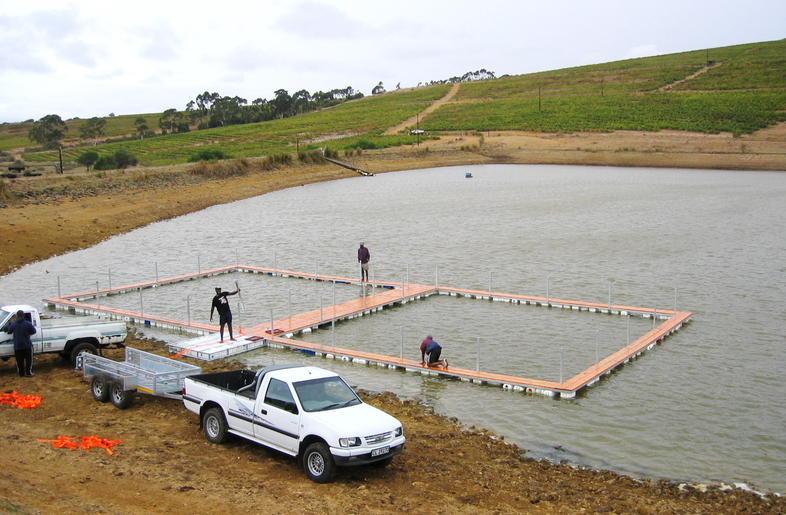
Eneo la wazi lililo tambalale lililozugukwa na uoto wa asili pamoja na hifadhi ya milima yenye chanzo kikubwa cha maji, mfano wa bwawa ama mto likiashilia ni eneo linalotumika katika ufugaji wa samaki.